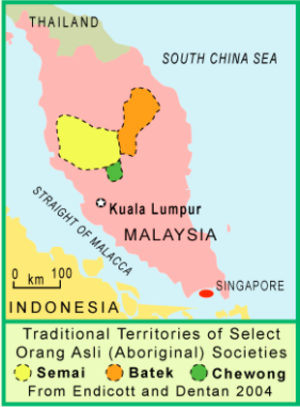
Le cheq wong, ou encore che wong, chewong ou che’wong, est une langue austroasiatique parlée en Malaisie péninsulaire. Il compte 660 locuteurs, qui habitent au sud de Semai, dans l'État de Pahang.